Parkland Secondary School

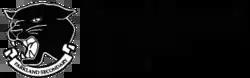

Parkland Secondary School is a public secondary school in North Saanich, a suburb of Victoria, British Columbia, Canada. It is operated by School District 63 Saanich. It is one of three secondary schools in the school district and is located at the northern end of the Saanich Peninsula. The school serves the municipalities of North Saanich and Sidney as well as the nearby Pauquachin, Tsawout and Tseycum First Nations communities. International students from around the world comprise a significant percentage of the student enrollment. In 2018, Parkland Secondary introduced the International Baccalaureate program, making it the only public school on Vancouver Island to offer such a program. Parkland Secondary is fed primarily from North Saanich Middle School.